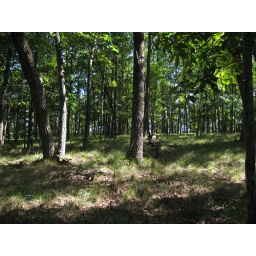
the trees and long grass in the islands